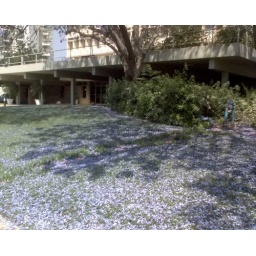
These trees (found all over the campus) are shedding their purple flowers nowadays making the whole campus purple.